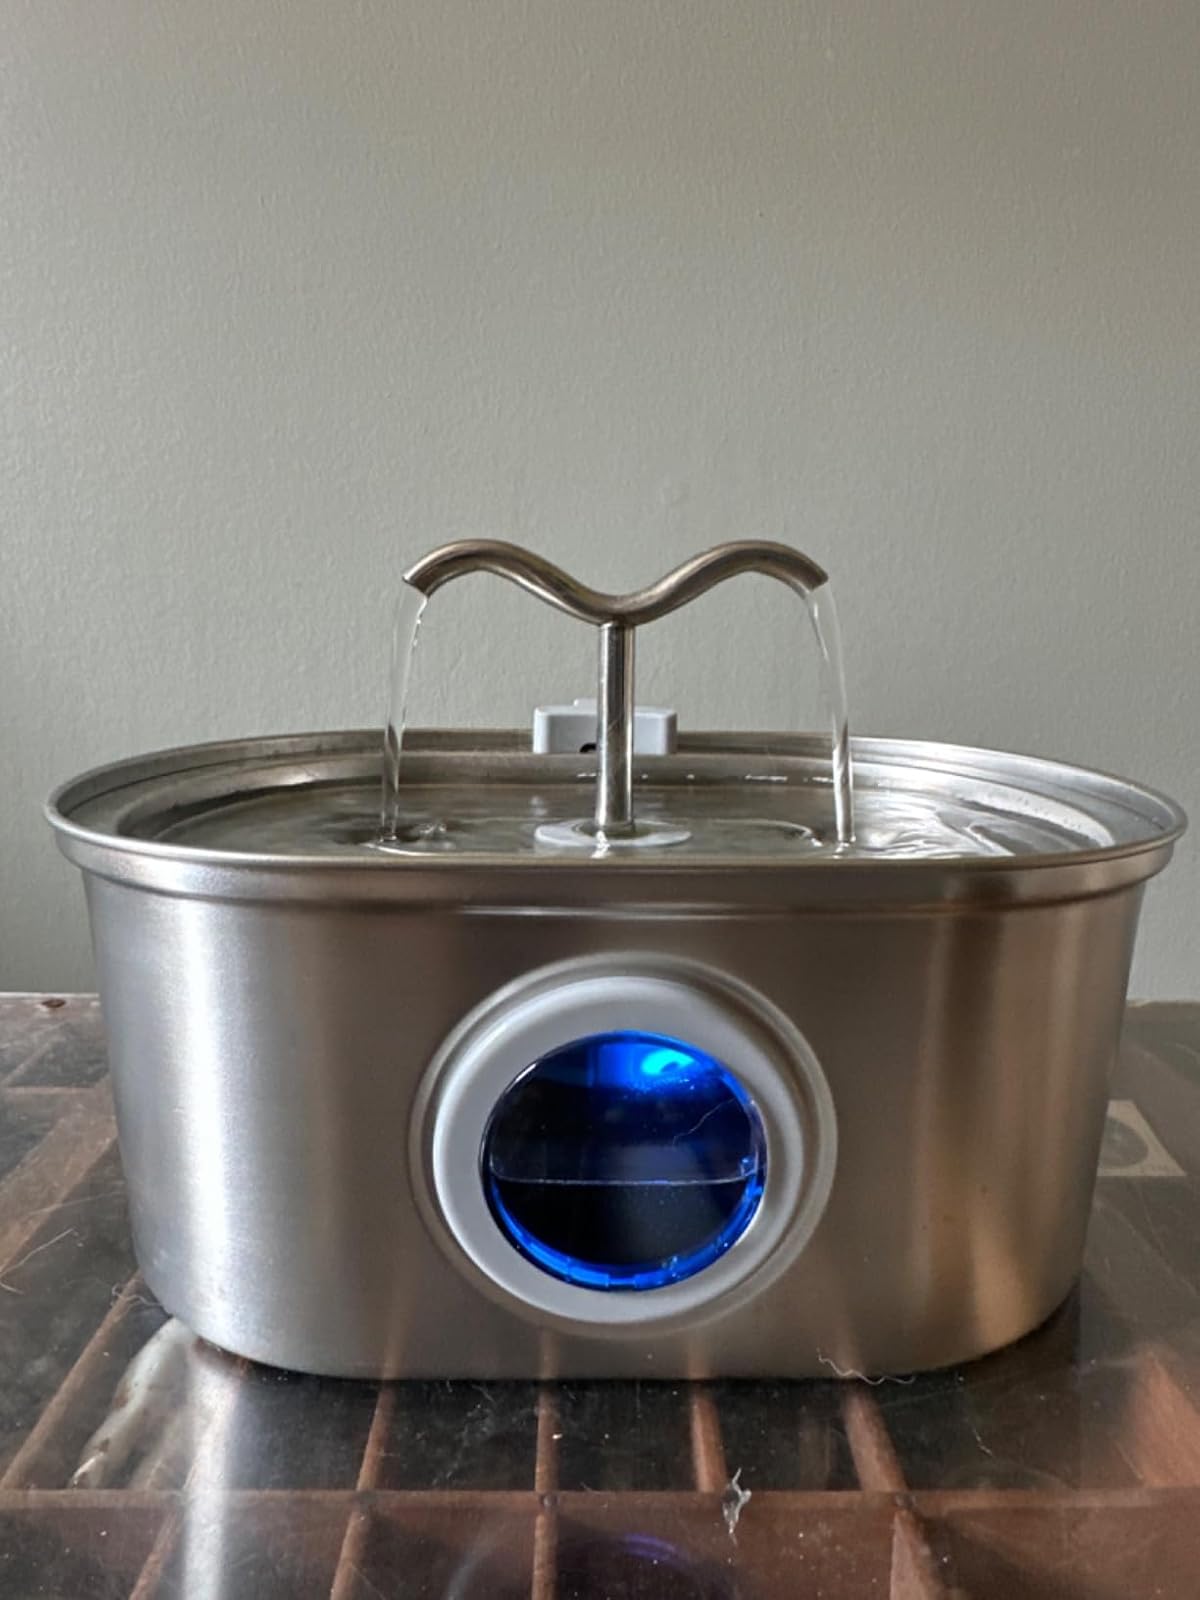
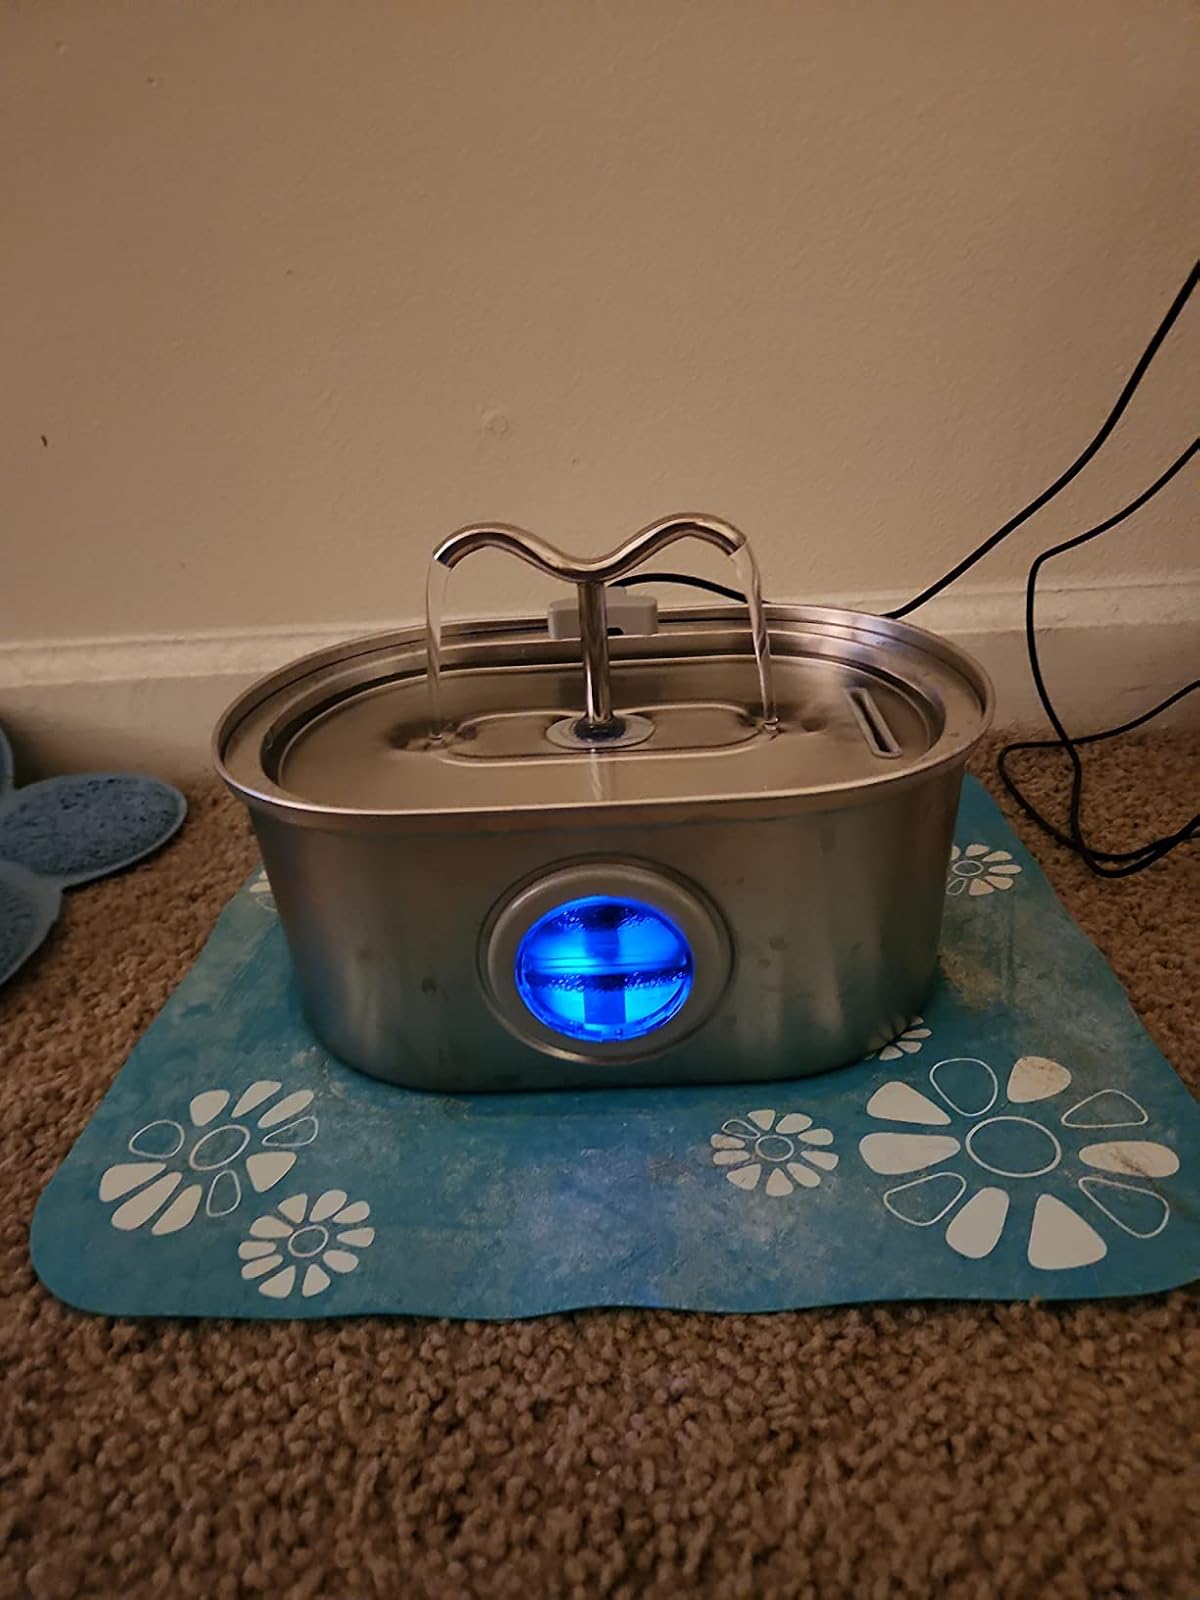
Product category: items_bowl
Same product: yes